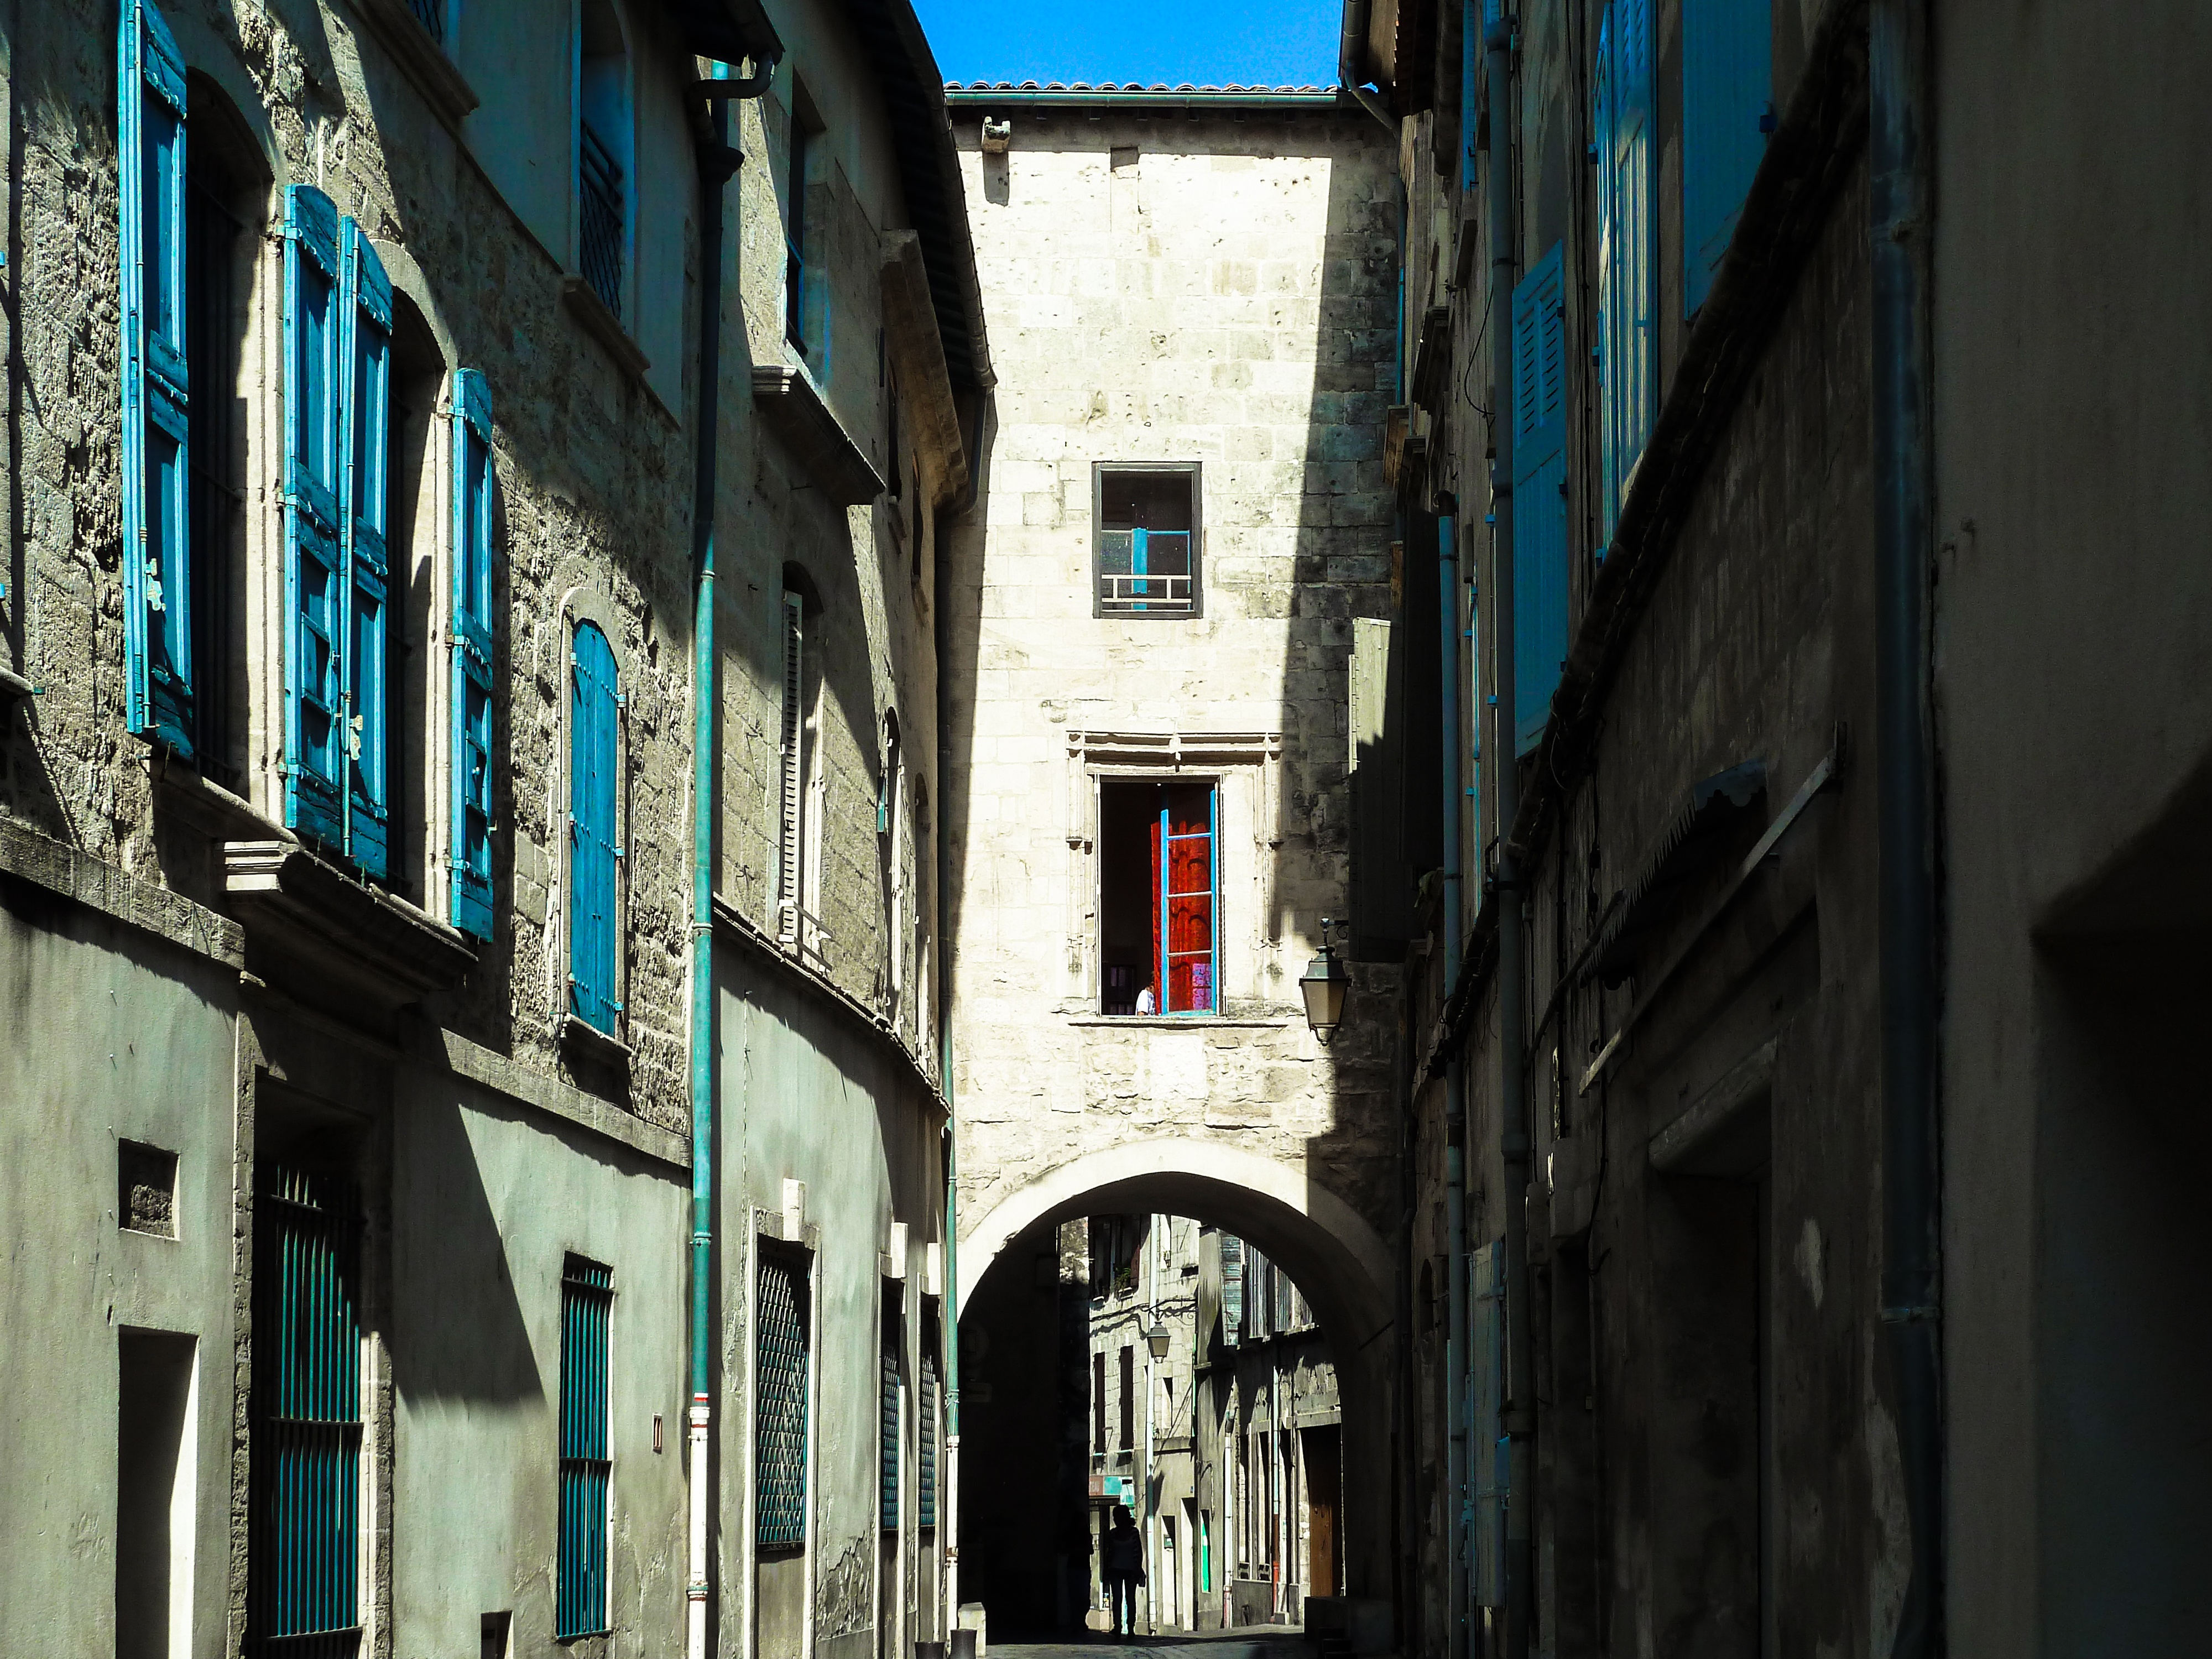
sky, road, street, house, window, town, building, alley, city, arch, facade, infrastructure, passage, pierre, former, metropolis, neighbourhood, beaucaire